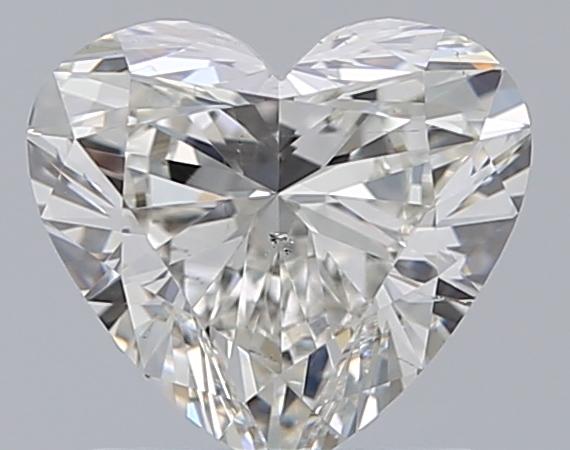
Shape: heart
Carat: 1.02
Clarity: SI1
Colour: H
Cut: EX
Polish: EX
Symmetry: EX
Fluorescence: N
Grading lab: GIA
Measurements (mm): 6.37 x 7.01 x 3.85